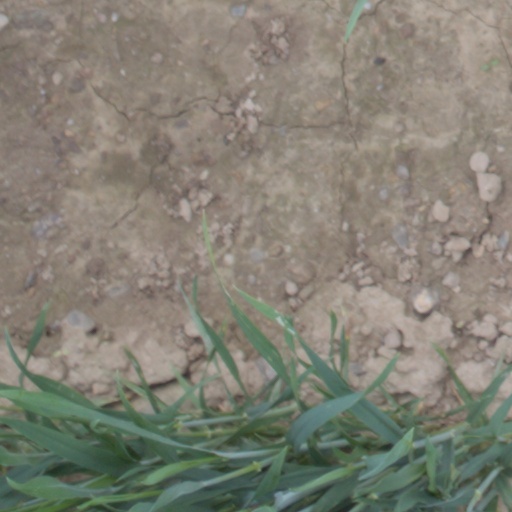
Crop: wheat